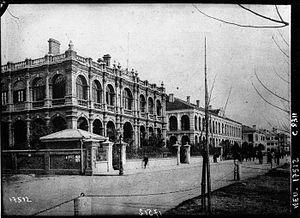
Banque d'Indochine (Hankou, Chine).